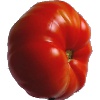
Label: Tomato 3